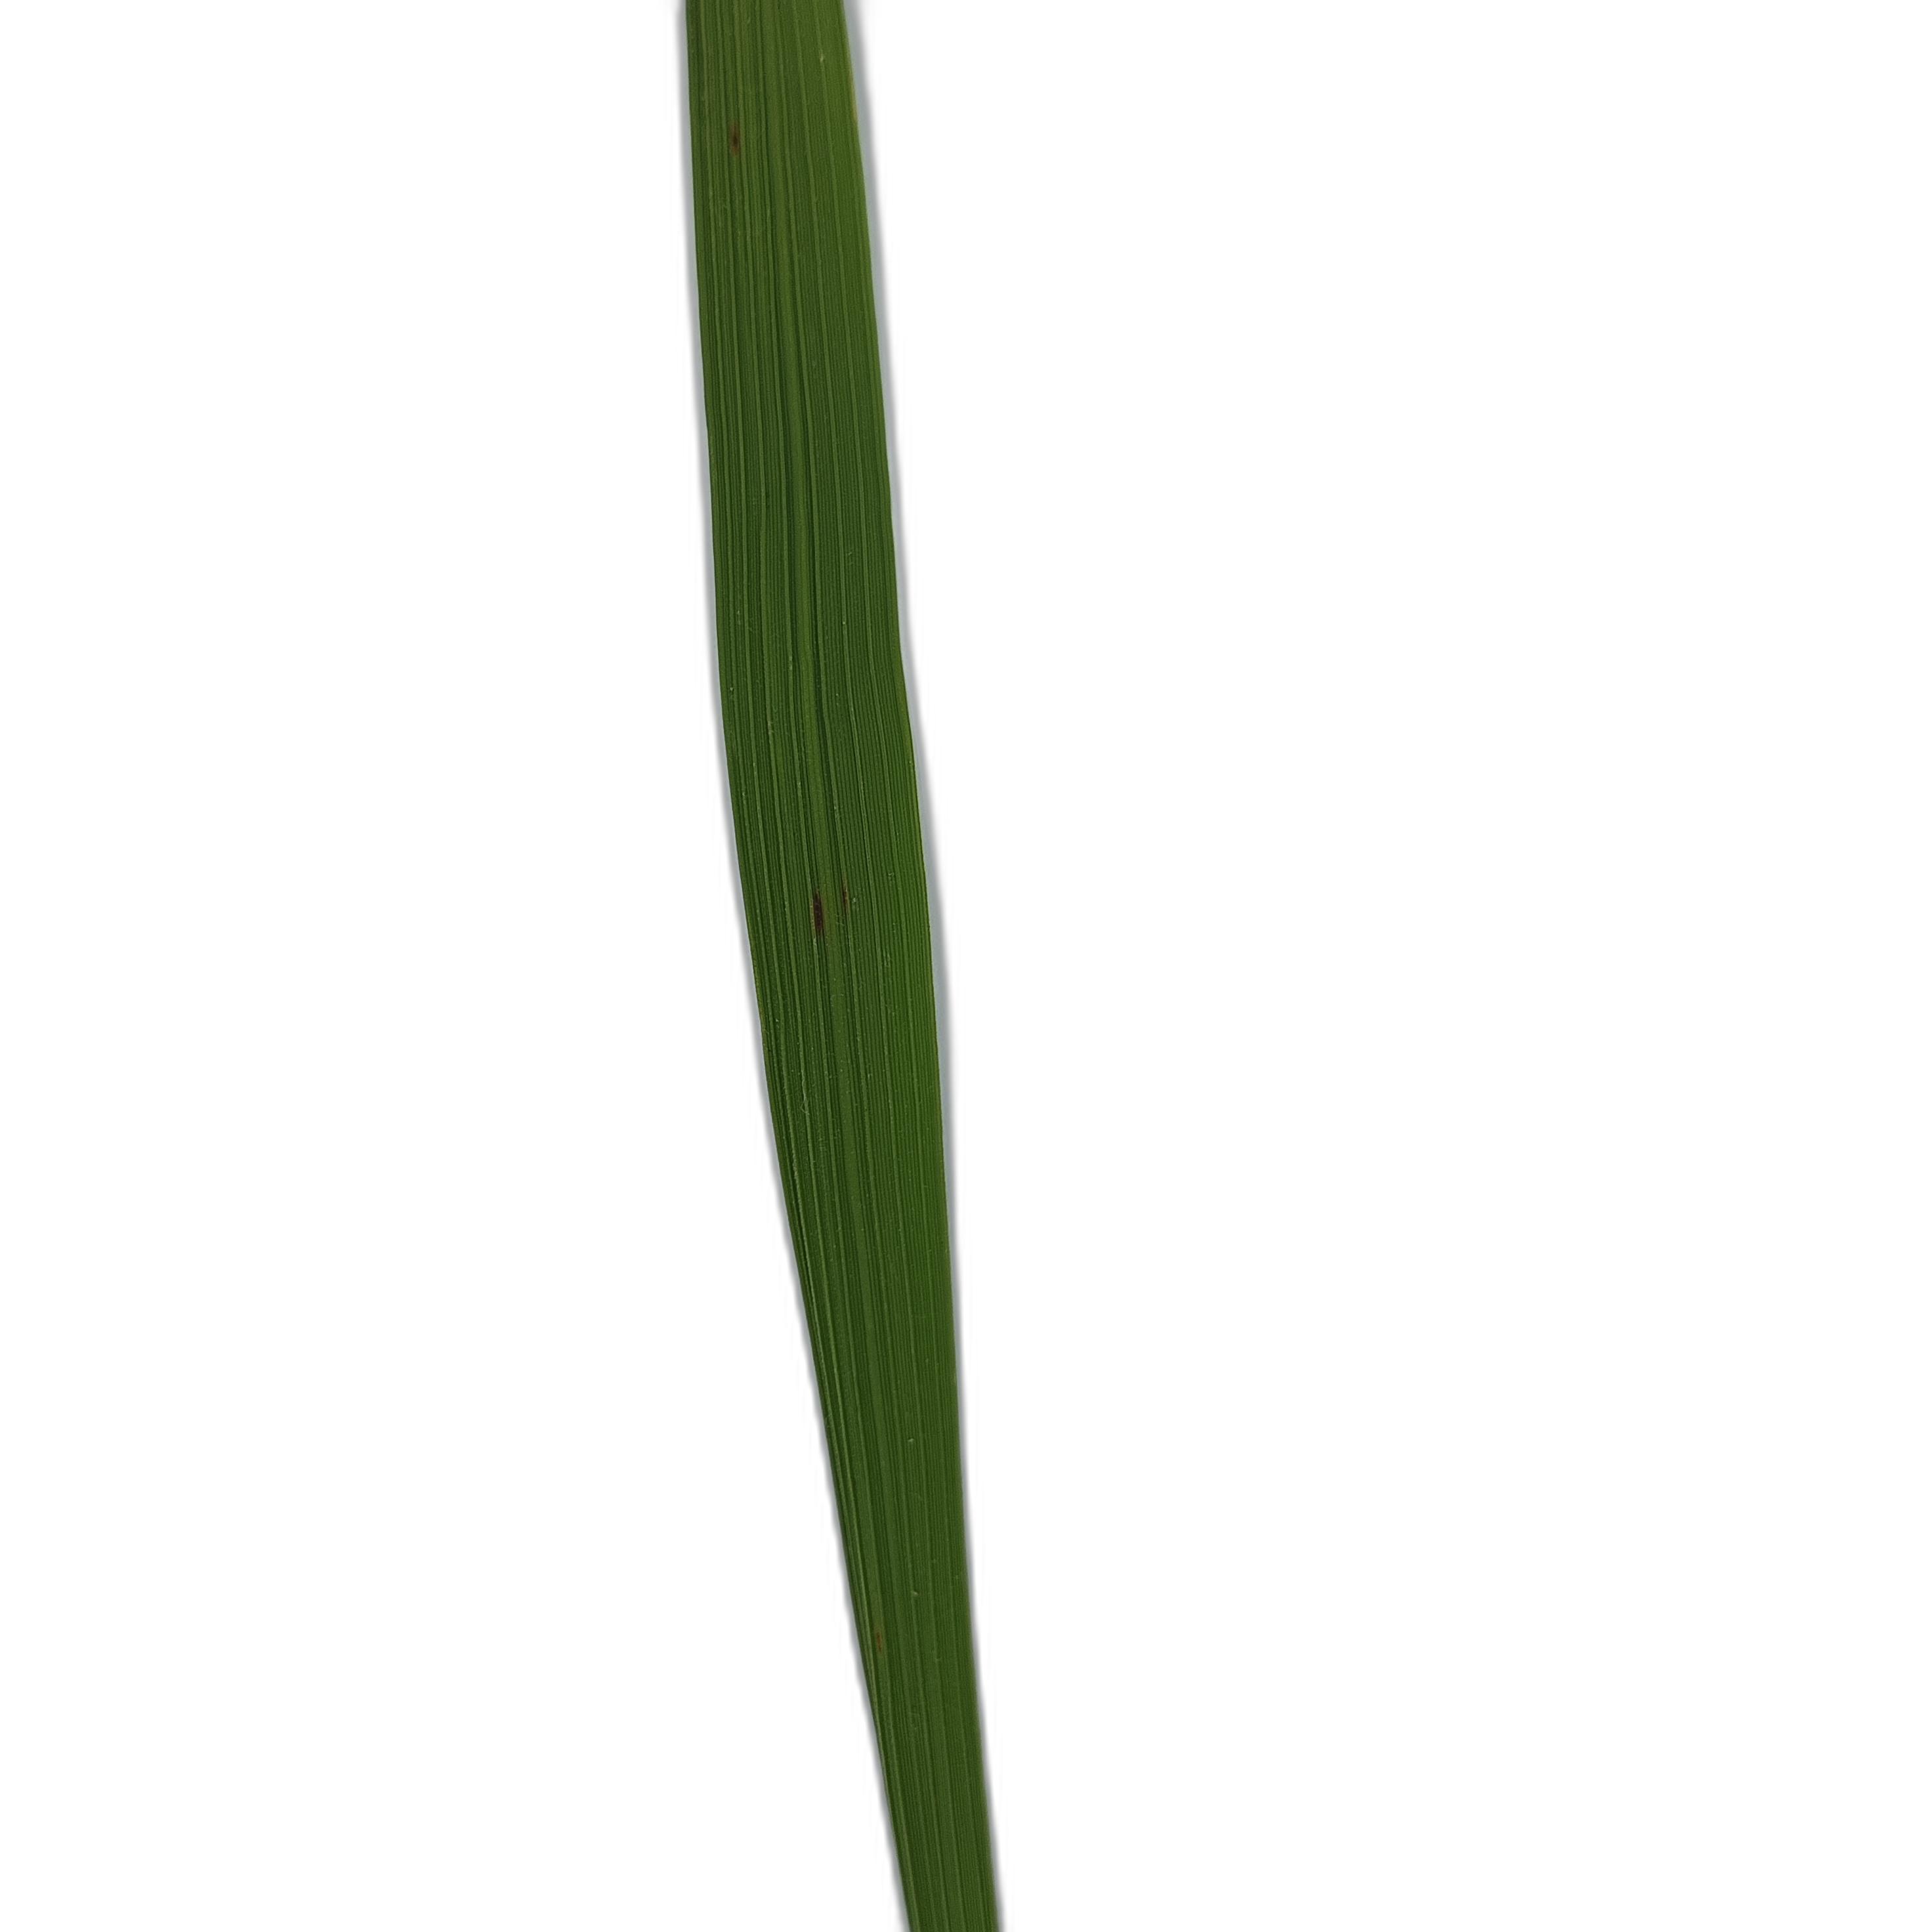
Label: Healthy